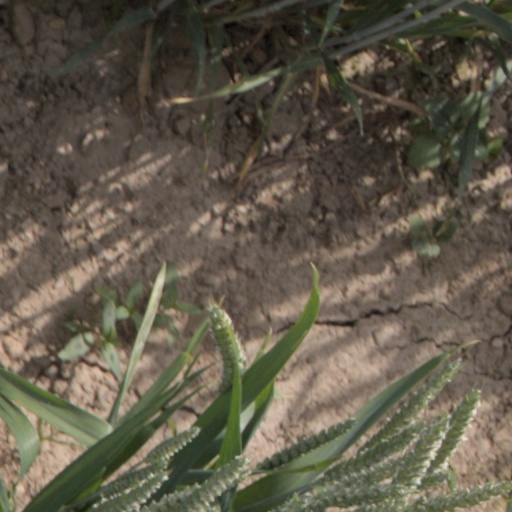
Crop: wheat